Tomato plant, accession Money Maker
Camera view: horizontal (90 deg, fisheye); turntable rotation: 300 degrees
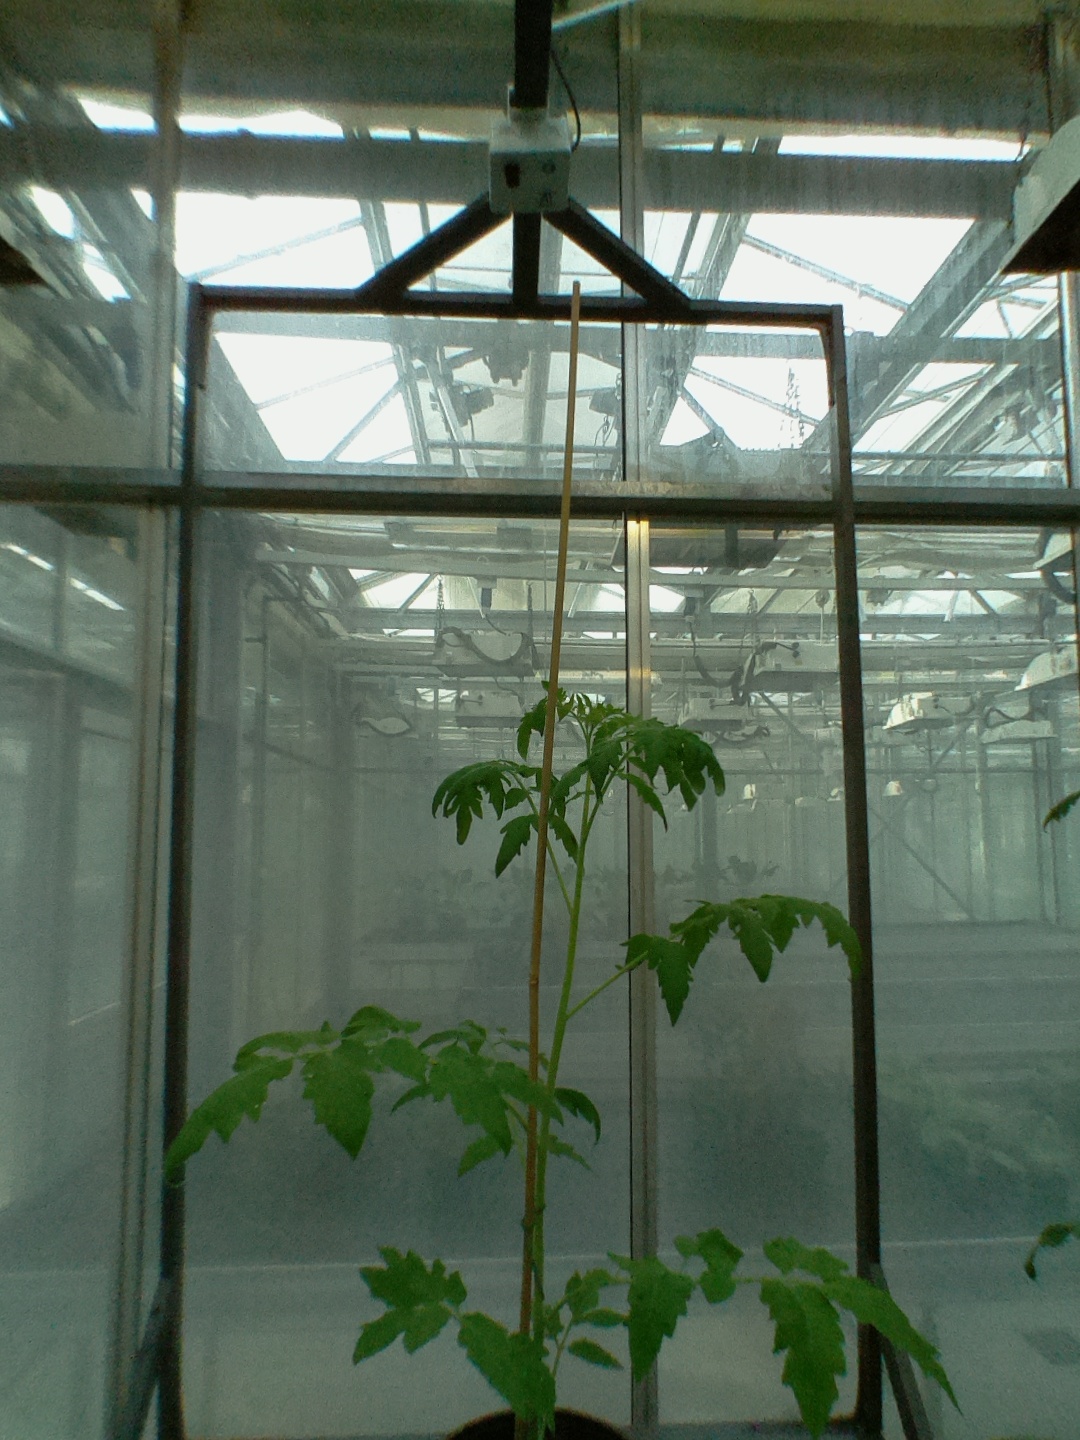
BBCH growth stage 15: 10 of true leaves visible